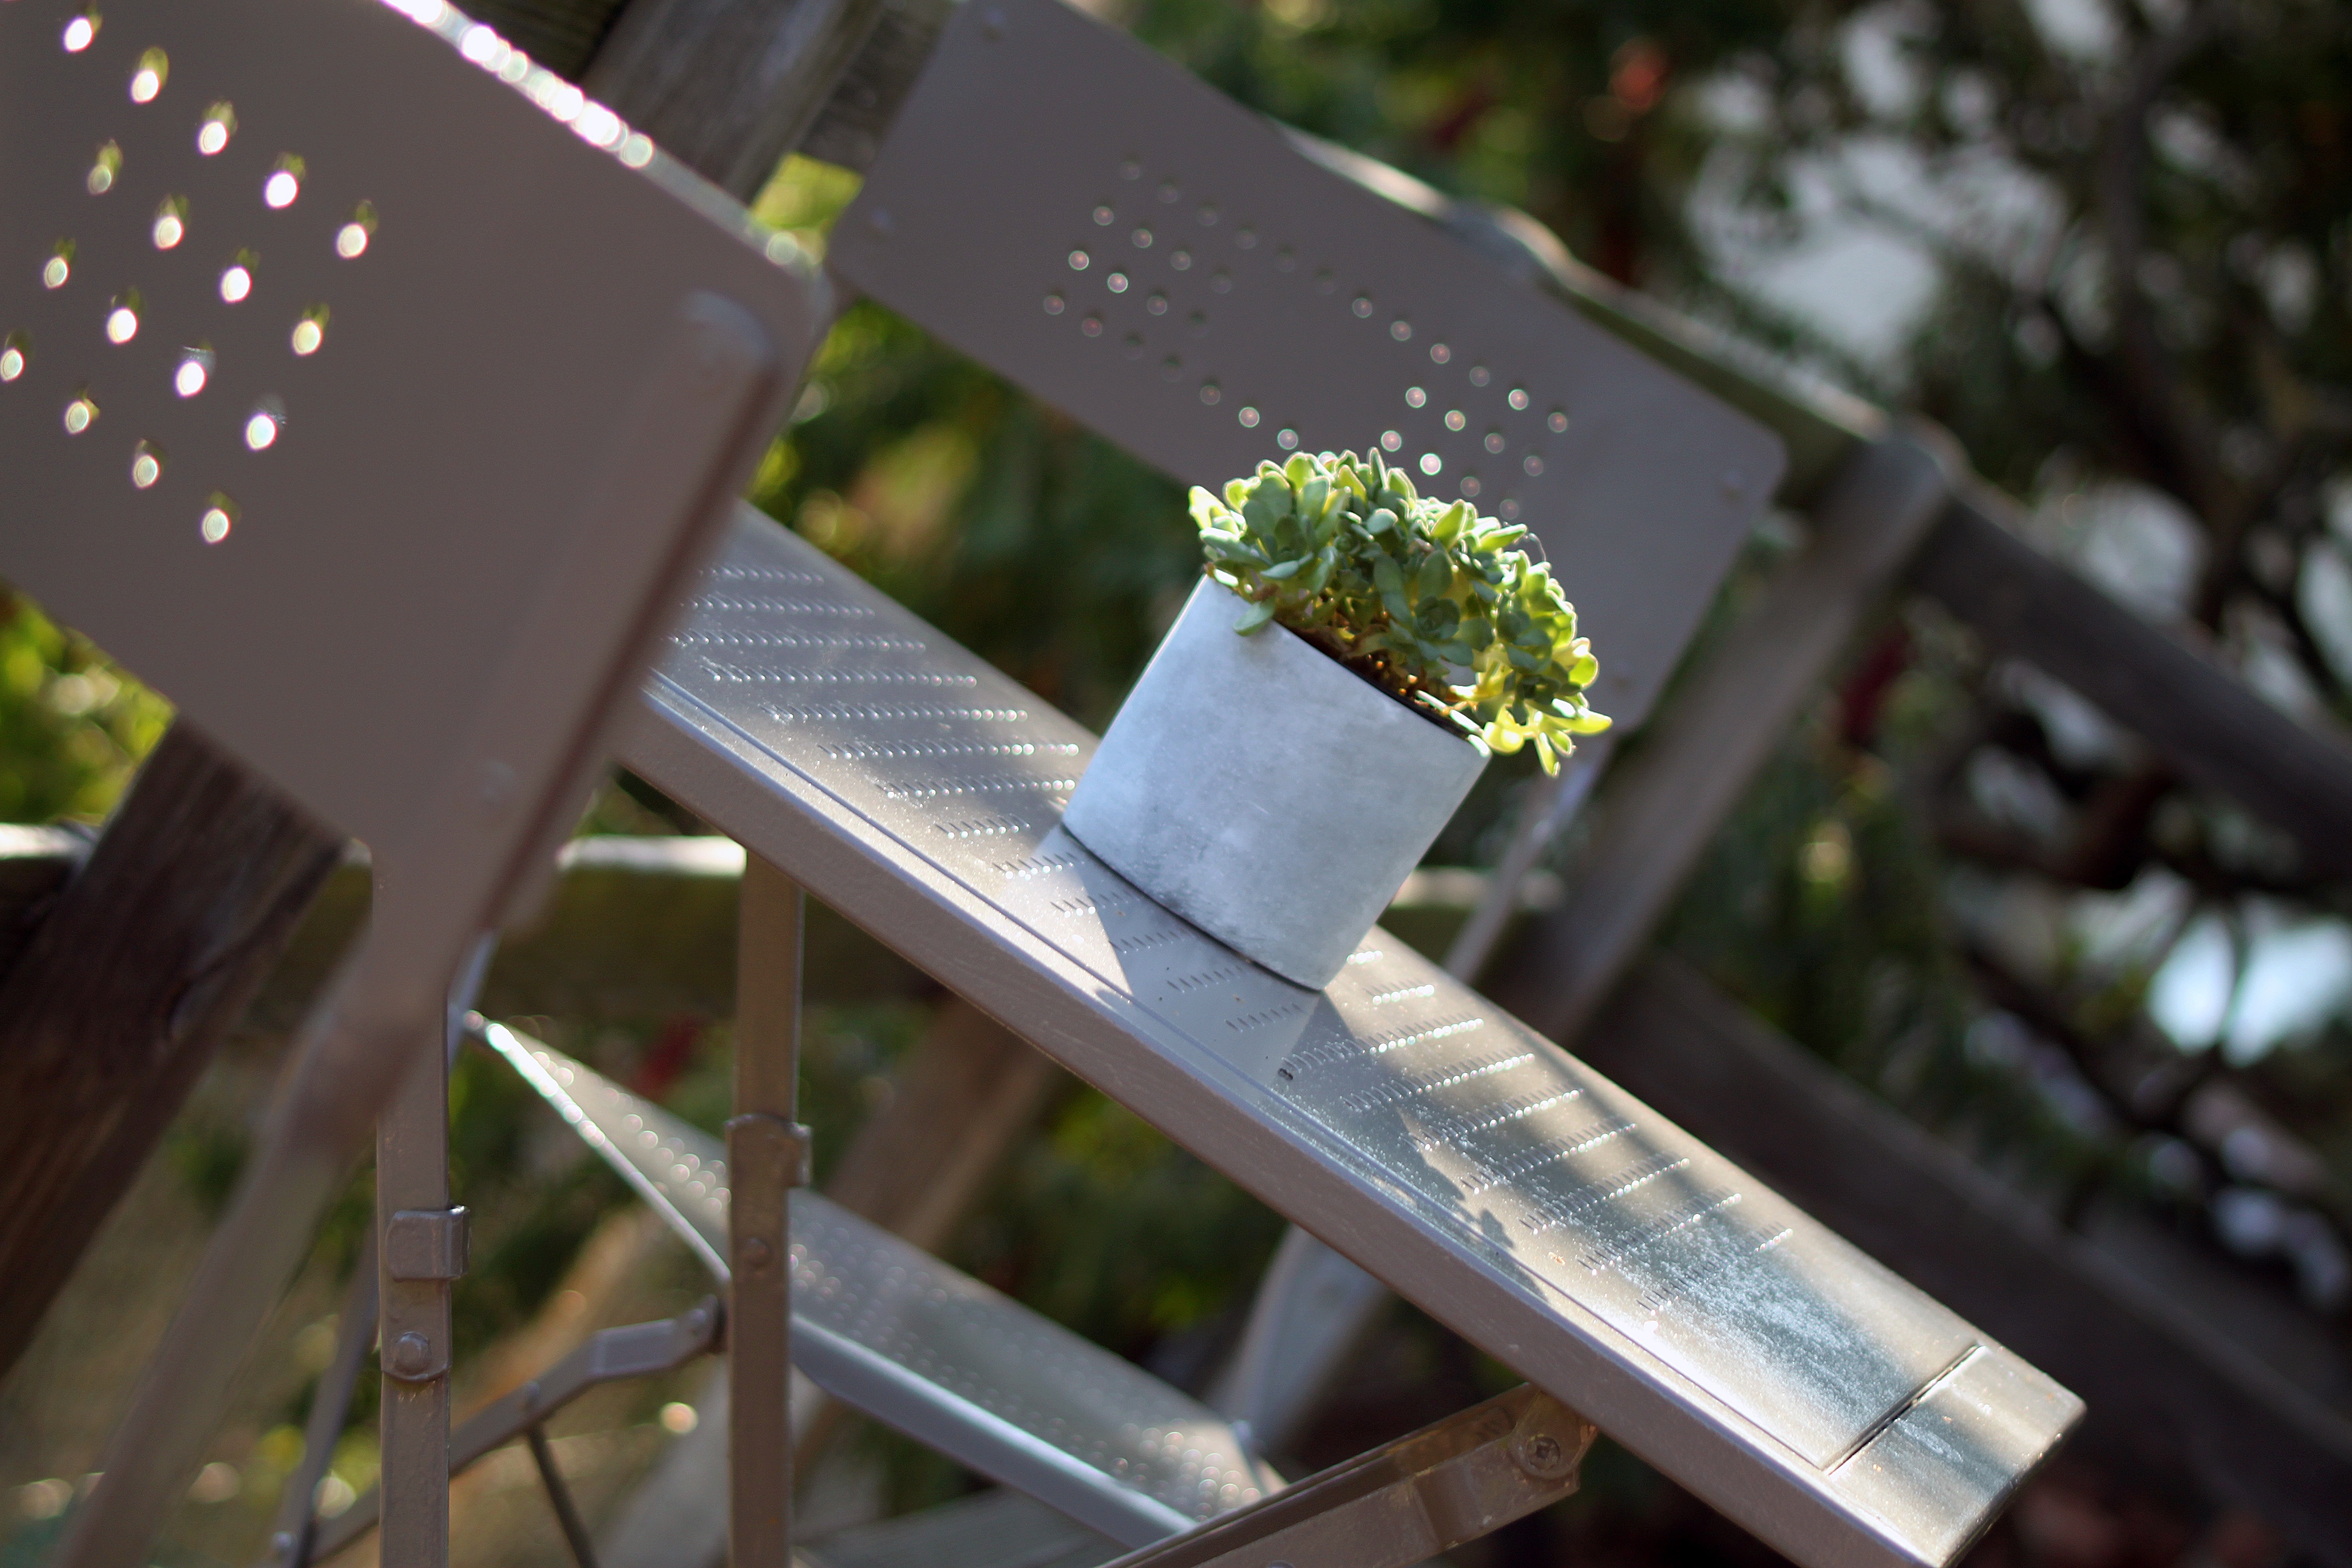
table, nature, branch, plant, sun, leaf, flower, france, spring, green, fauna, outside, grey